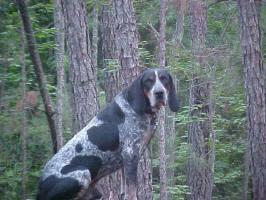
bluetick